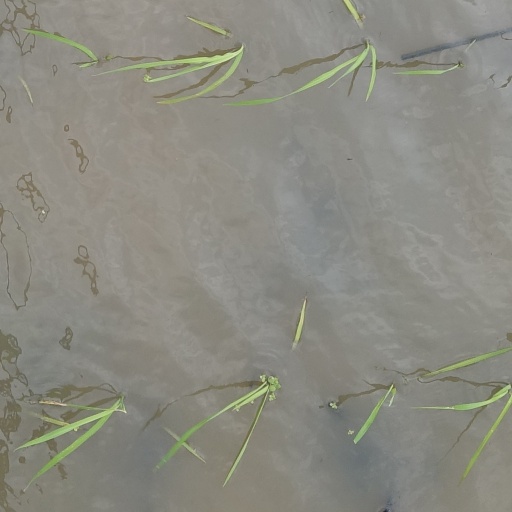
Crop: rice